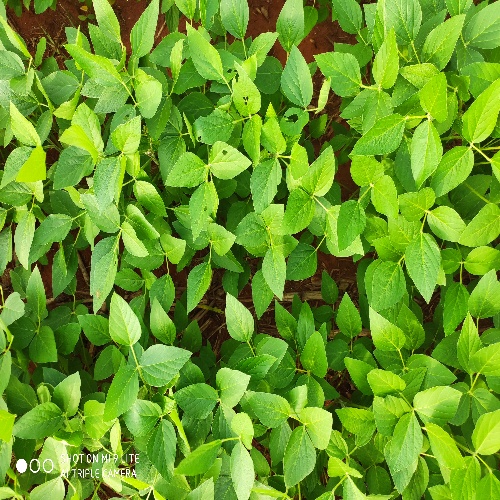
Label: Caterpillar